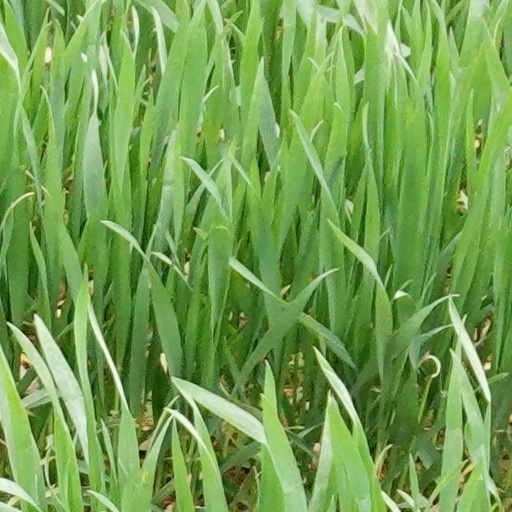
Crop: wheat